Laurent Bouzereau

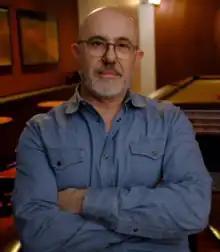

Laurent Bouzereau is a French-American documentary filmmaker, producer, and author. He is the co-founder of Nedland Films, with his partner Markus Keith. Together, they are developing narrative films, television series and documentaries.